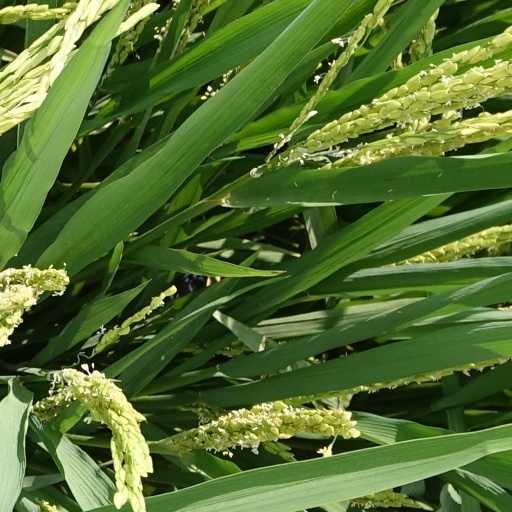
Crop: rice